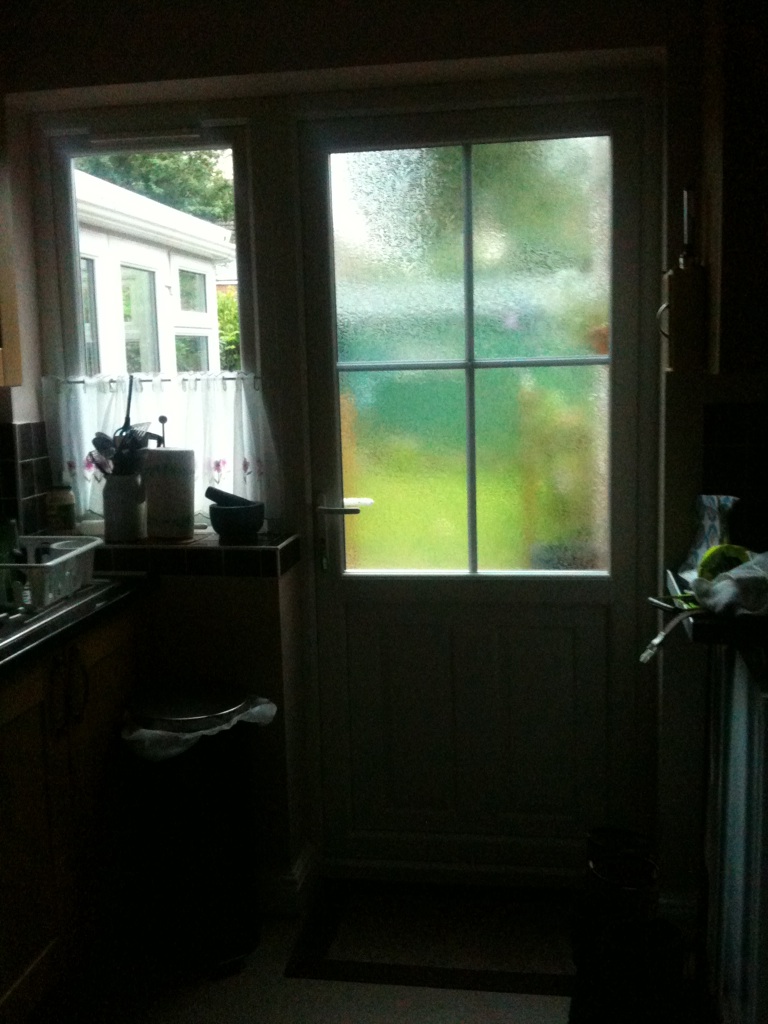Question: Is it dark outside?
Answer: no